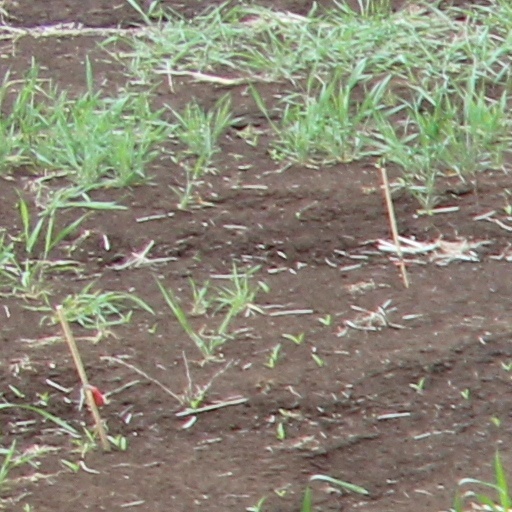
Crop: wheat